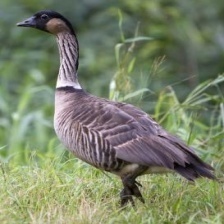
Species: HAWAIIAN GOOSE
Scientific name: BRANTA SANDVICENSIS
ImageNet parent category: goose